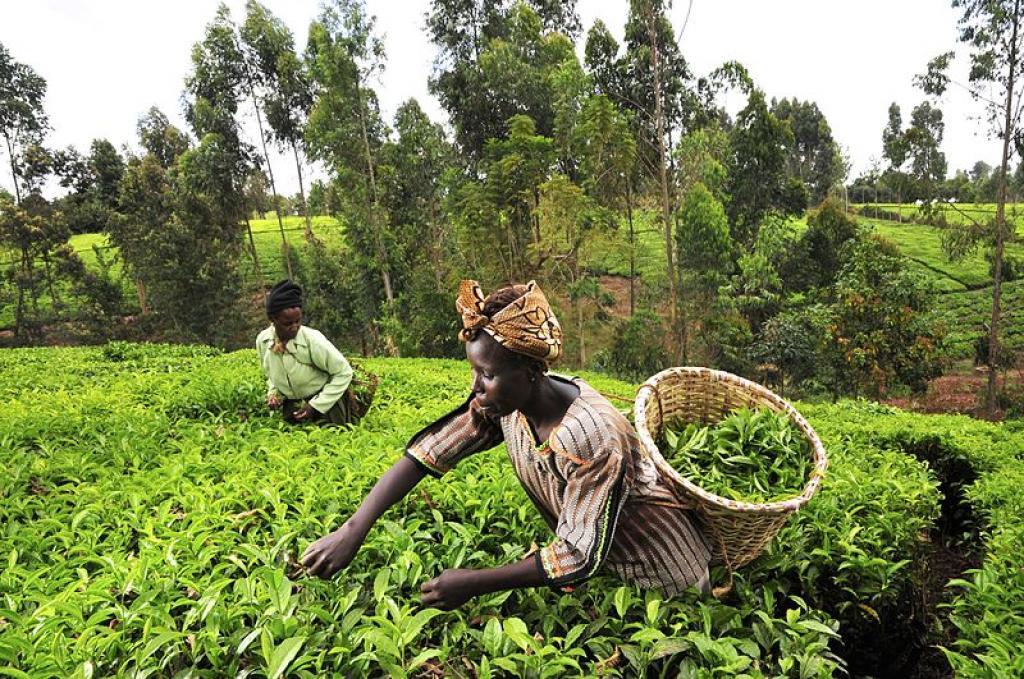
Wanawake wawili wanavuna majani ya chai kwenye shamba kubwa. Mmoja wao amebeba kikapu mgongoni akikusanya majani ya chai kwa bidii.